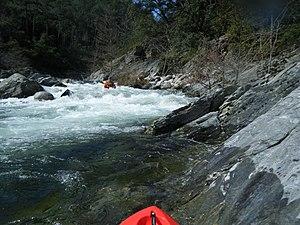
La Drobie est une rivière cévenole aux eaux vives et limpides du département français de l'Ardèche et de la région Auvergne-Rhône-Alpes. C'est un affluent de la Beaume en rive droite, donc un sous-affluent de l'Ardèche et du Rhône.